British Rail corporate liveries

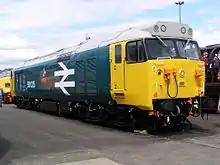
The "Large Logo" livery on Class 50 (no. 50035)

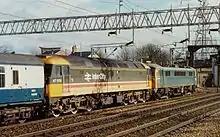
A Class 47 locomotive (no. 47553) in "InterCity" livery, contrasting with the "Rail Blue" of leading Class 86 locomotive (no. 86402)

The first break in the uniformity of "Rail Blue" came in 1976, with the introduction of the first InterCity 125 (HST). The distinctive angular shape of the HST power cars did not lend itself to applying yellow on the leading face, so the yellow was wrapped around and extended along the side of each power car; the coaches retained the usual blue/grey coaching stock livery.